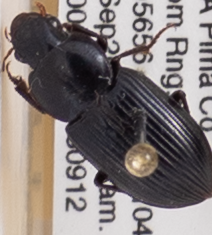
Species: Discoderus robustus
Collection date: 2018-09-12
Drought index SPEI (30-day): -0.39
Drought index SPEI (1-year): -1.69
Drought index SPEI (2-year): -1.45